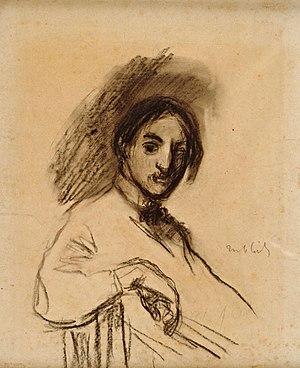
Le musée Jakob Smits est un musée municipal situé dans la commune belge de Mol, dans la province d'Anvers.
Jacob Smits ou Jakob Smits, né Jacobus Johannes Smits le 9 juillet 1855 à Rotterdam et mort le 15 février 1928 à Achterbos, un hameau de la commune belge de Mol, est un peintre belgo-hollandais.